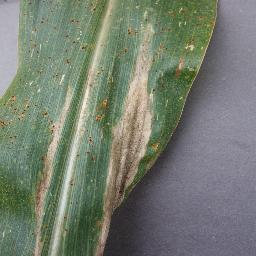
Label: Corn_(Maize)___Northern_Leaf_Blight